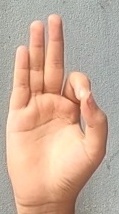
ASL sign: F